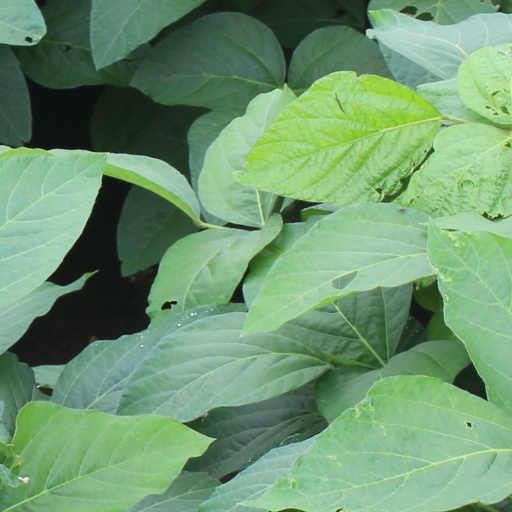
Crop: soybean